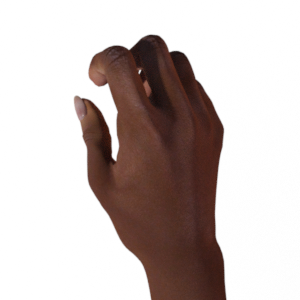
Label: rock